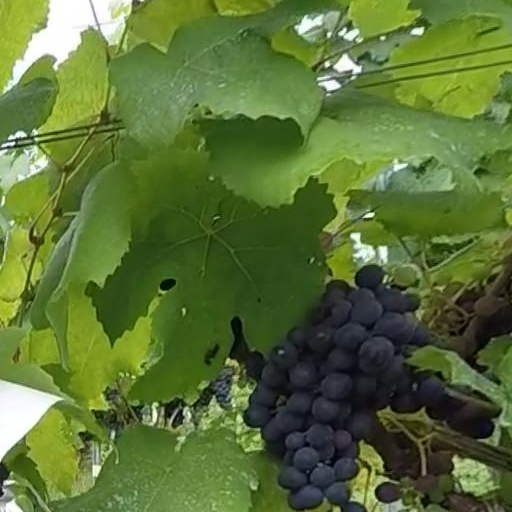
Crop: grape